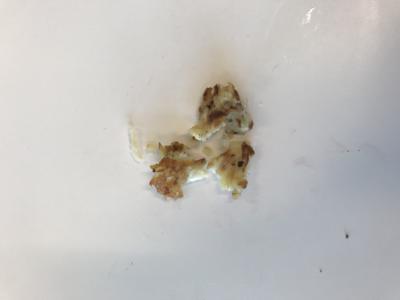
Label: generalcompost